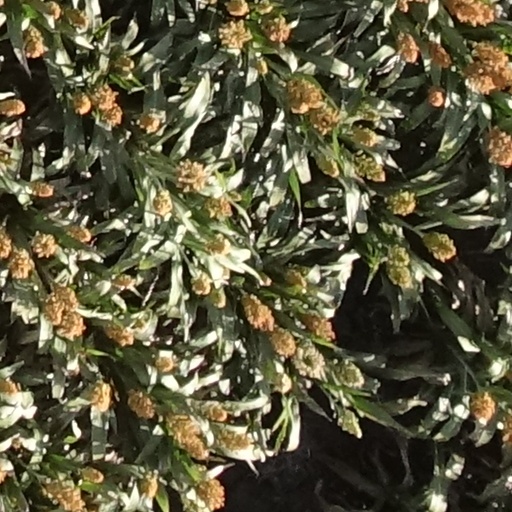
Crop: sorghum